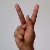
The image shows a hand gesture representing the letter 'K' in Indian Sign Language.